Tyler Tanner

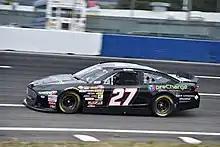
Tanner making a qualifying run at Evergreen in 2018 for Jefferson Pitts Racing.

Tanner made his debut in the Camping World Truck Series in the fall race at Martinsville in 2011, running the No. 65 Ford F-150 for MB Motorsports. In 2012, he attempted the spring Martinsville race, but failed to qualify. In 2014, Tanner returned at Phoenix running the No. 36 RAM for MB Motorsports and finished 21st. In 2015, Tanner ran 12 events split between MB Motorsports and MAKE Motorsports. His best finish was 15th at Kansas. He finished 28th in the championship.